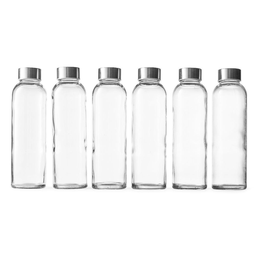
Label: bottles